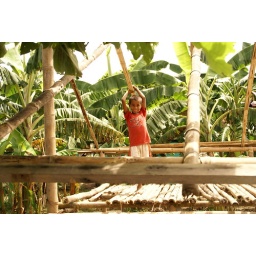
A young boy plays in the frame of a semi-built house in the displaced camp.